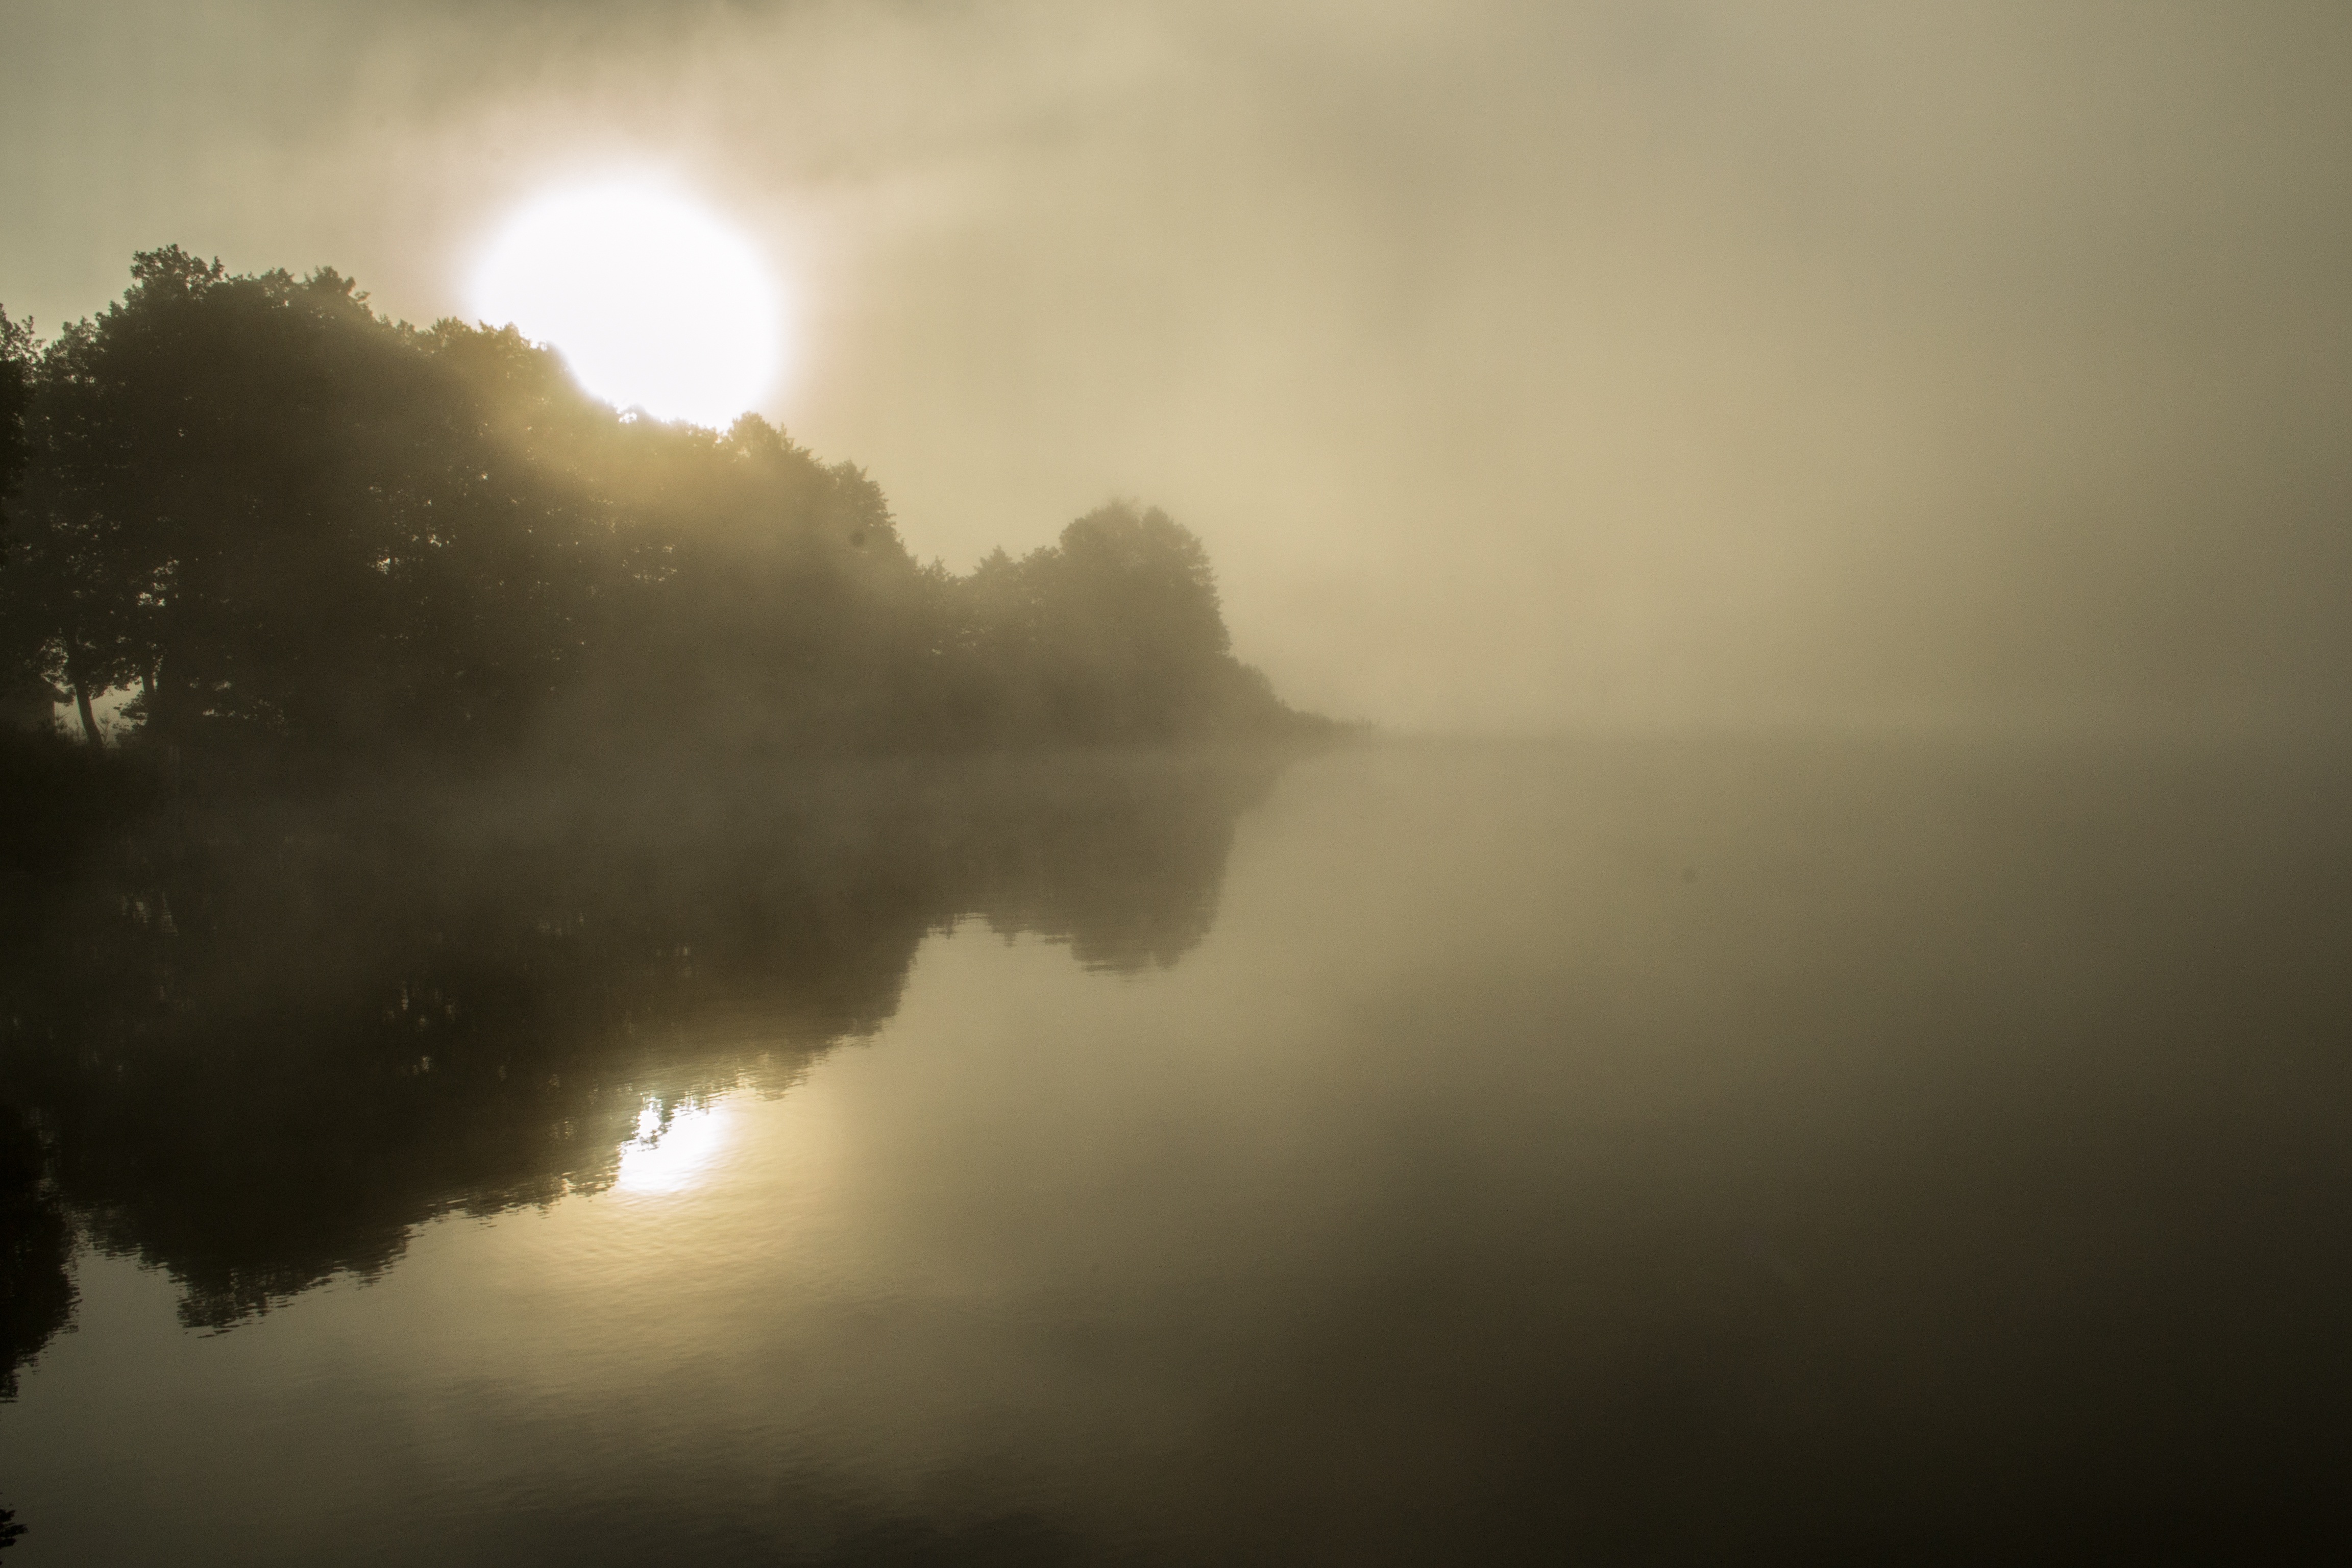
water, nature, light, cloud, sky, sun, fog, sunrise, sunset, mist, sunlight, morning, dawn, atmosphere, dusk, evening, reflection, weather, haze, darkness, morning sun, so, atmospheric phenomenon, atmosphere of earth